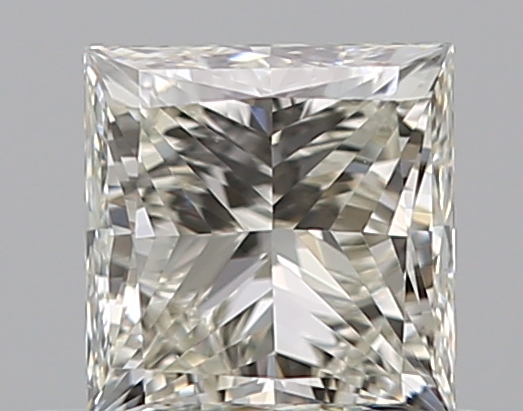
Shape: princess
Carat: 0.51
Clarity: VVS2
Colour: K
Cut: EX
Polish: EX
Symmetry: VG
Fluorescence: N
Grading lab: GIA
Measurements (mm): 4.28 x 4.16 x 3.05